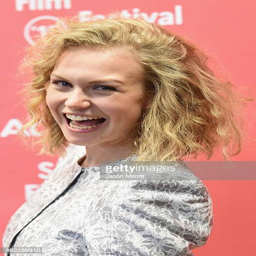
actor attends the premiere during festival